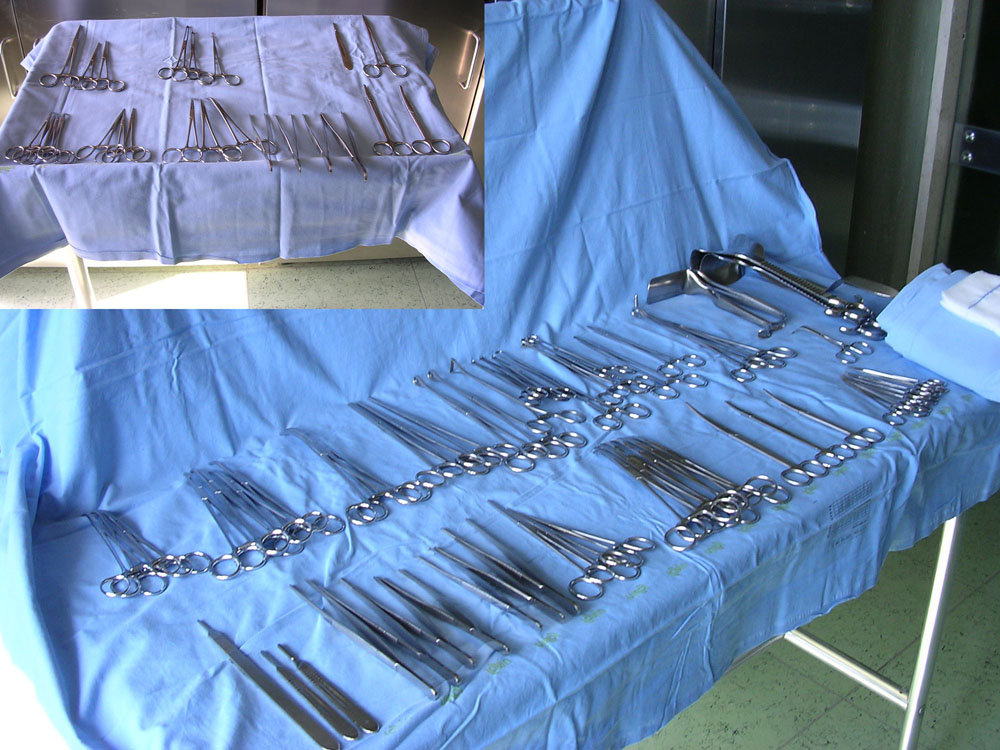
foto scattata personalmente si rilascia in pubblico dominio
Specialty: surgical-instruments